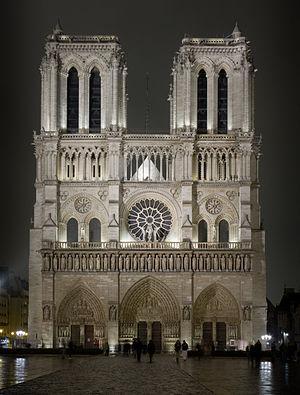
Vue nocturne de la façade occidentale de la cathédrale Notre-Dame de Paris, France.